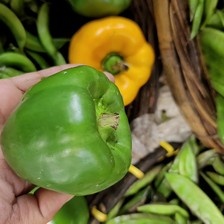
Label: capsicum